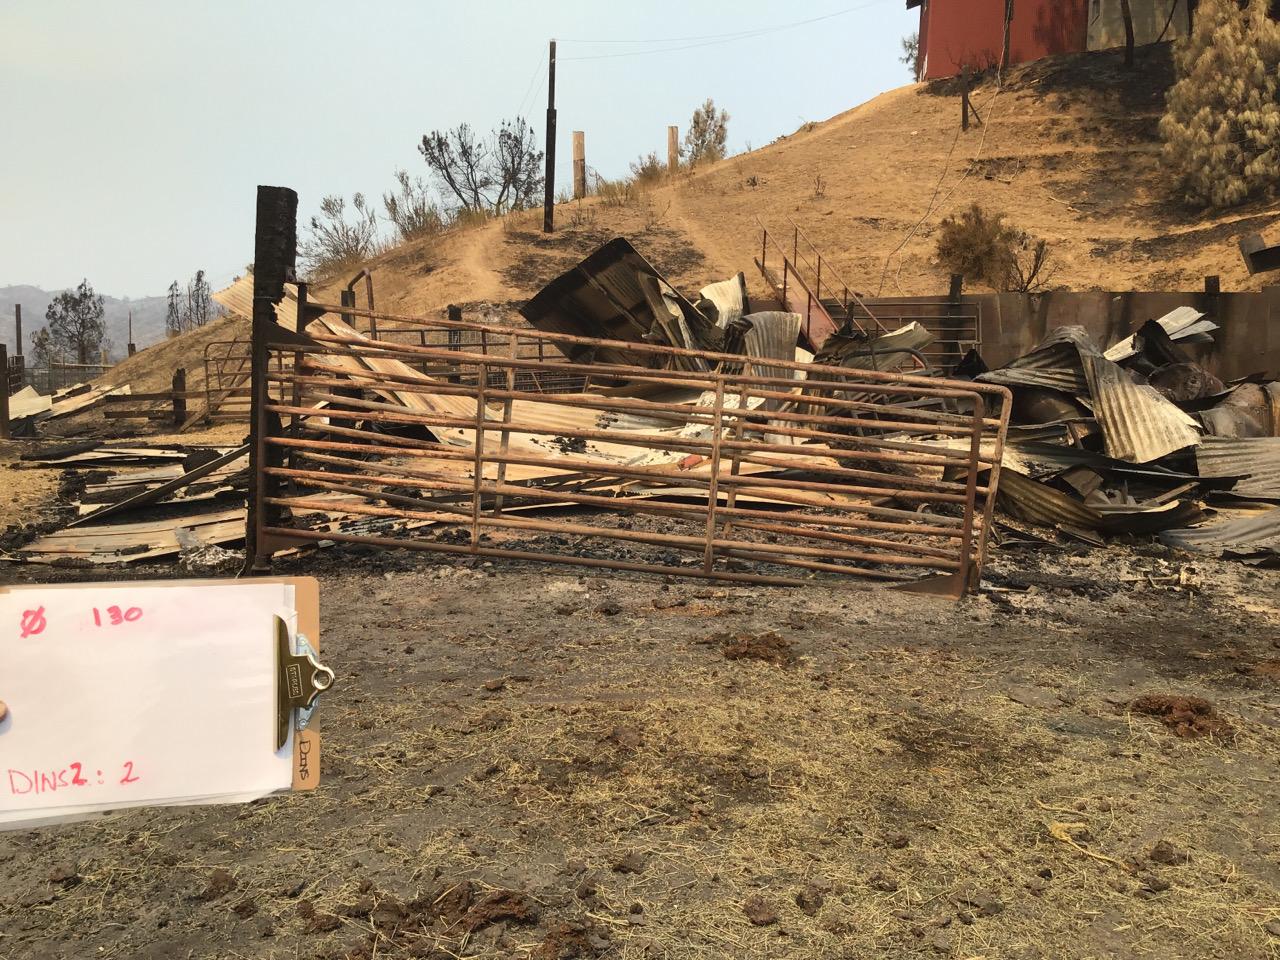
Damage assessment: destroyed